Provence

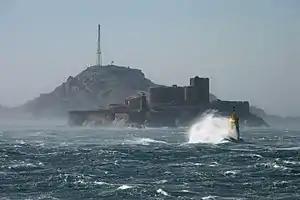
Mistral blowing near Marseille. In the center is the Château d'If

Montagne Sainte-Victoire is probably the best-known mountain in Provence, thanks to the painter Paul Cézanne, who could see it from his home, and painted it frequently.